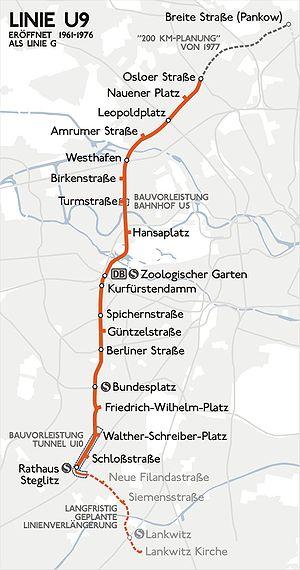
La ligne 9 du métro de Berlin est une des dix lignes du métro de Berlin. Elle relie Gesundbrunnen à Steglitz.